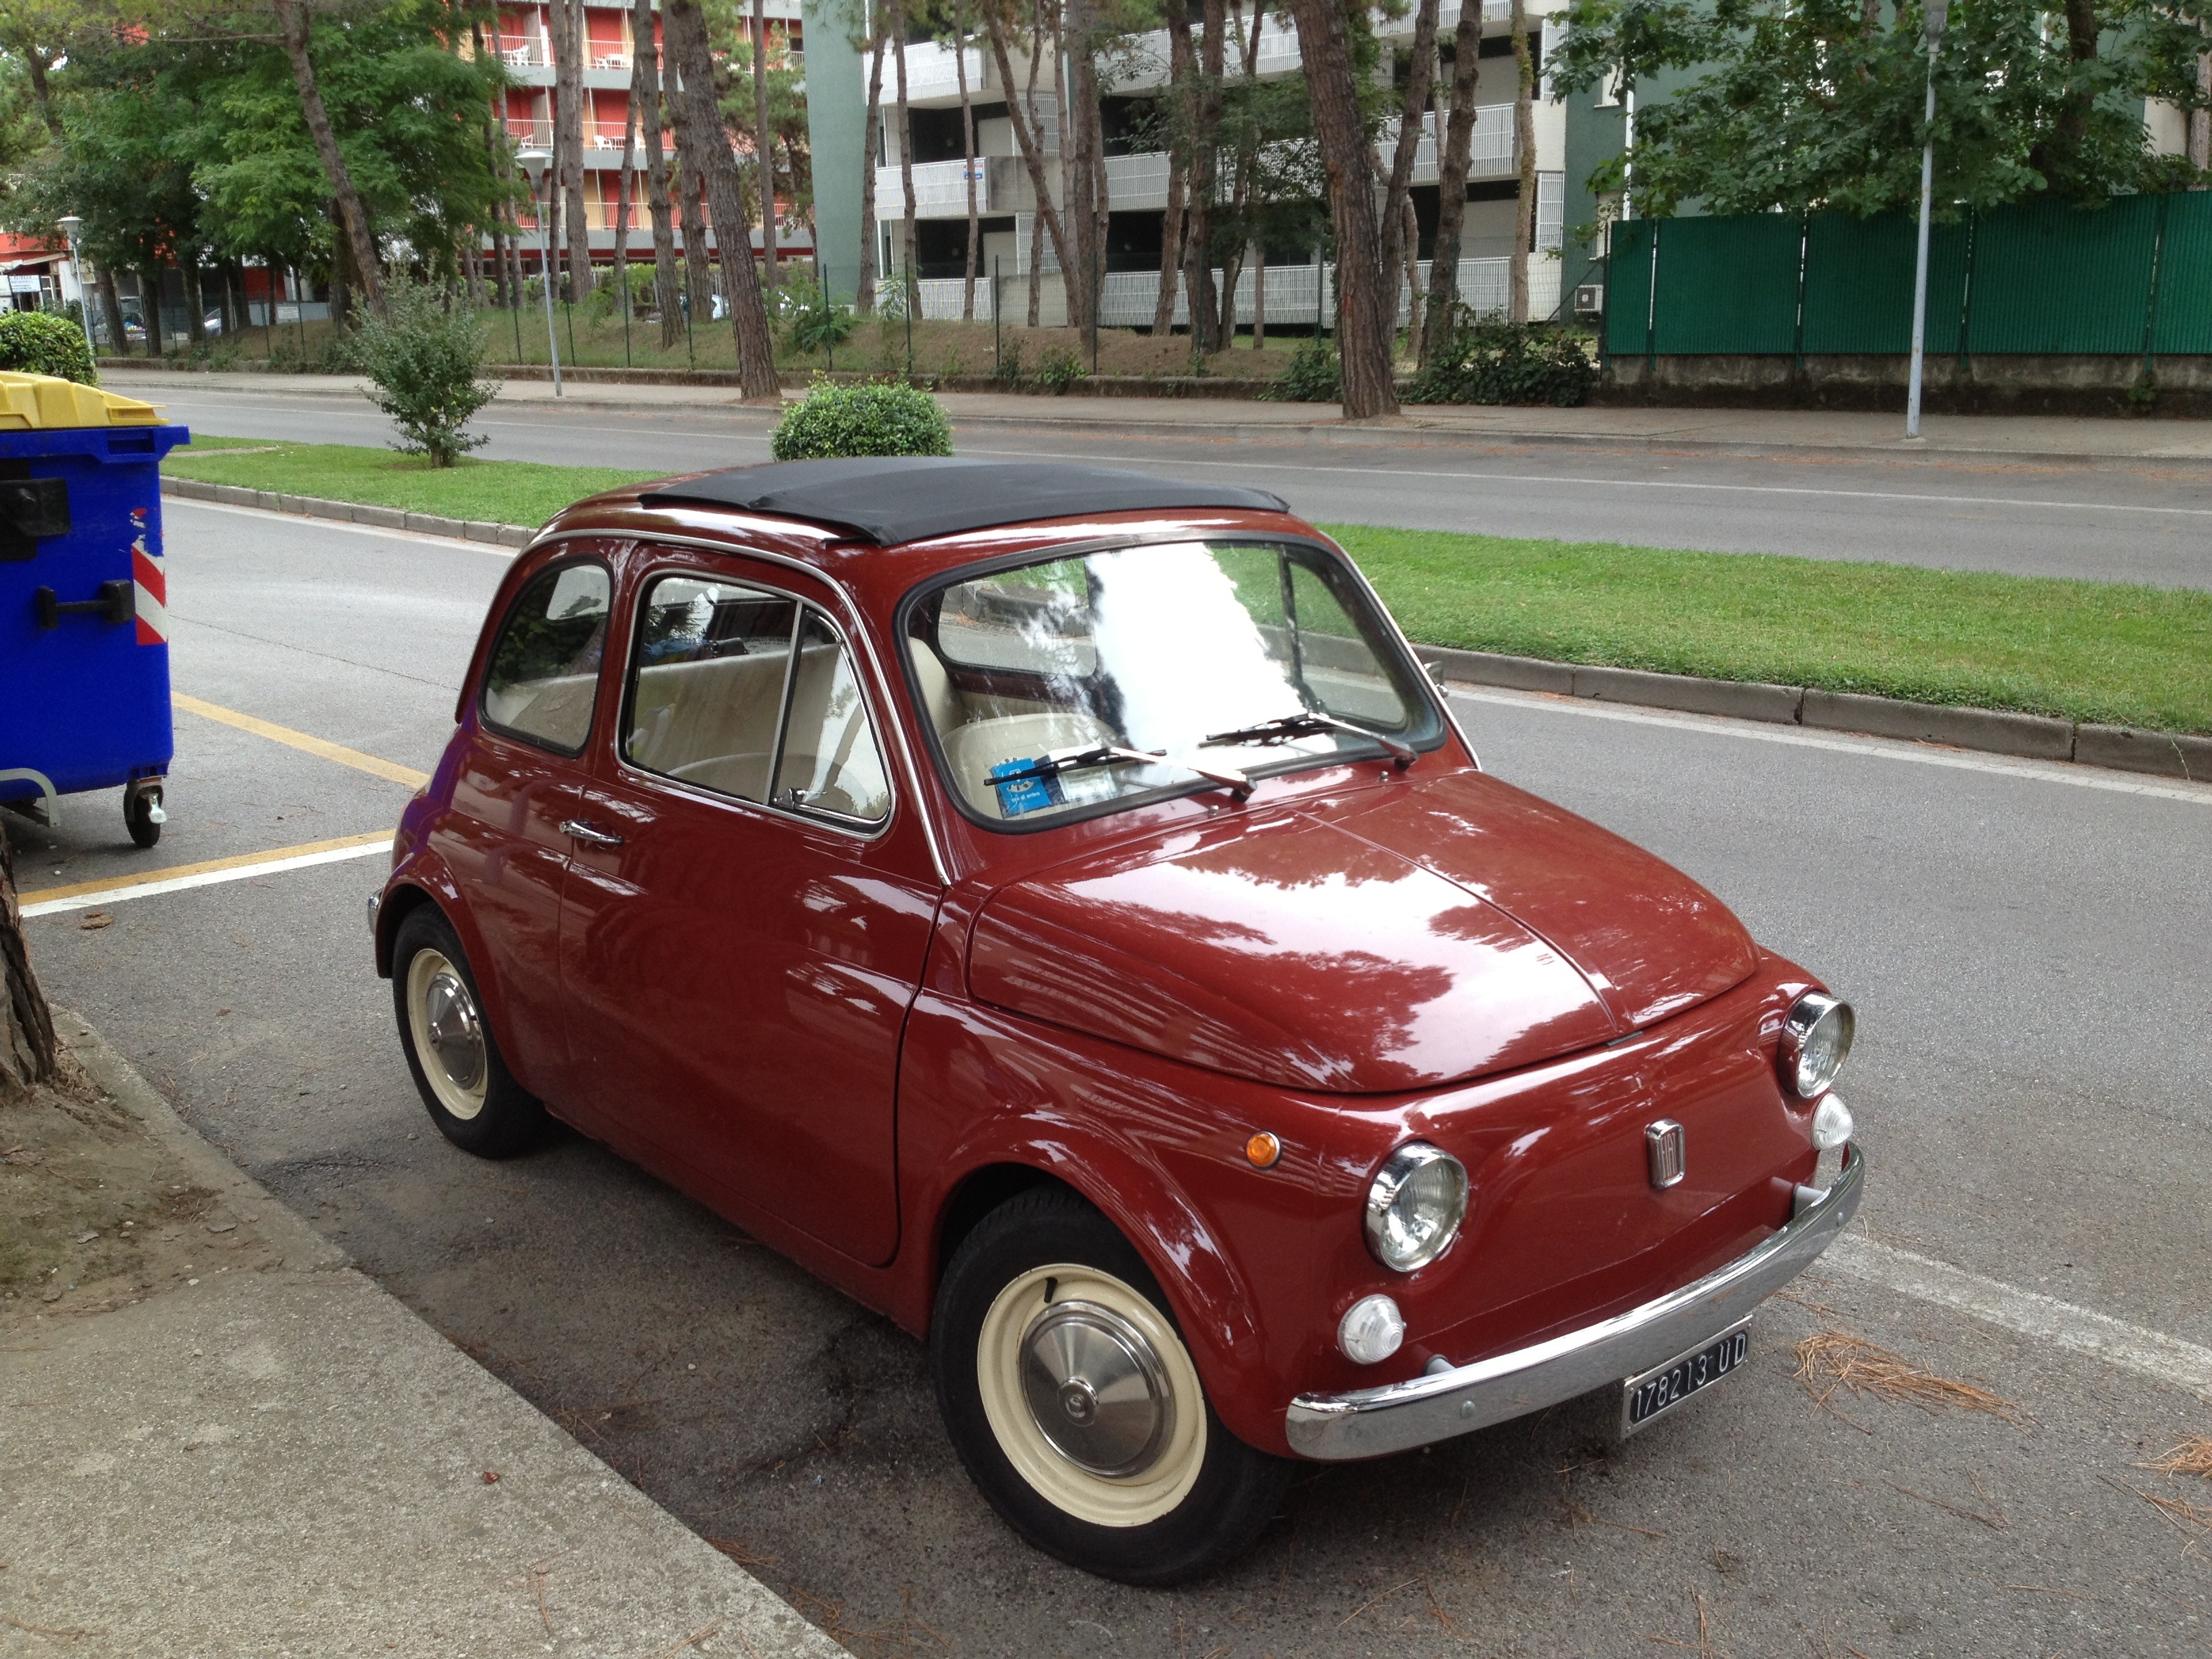
road, car, summer, vehicle, auto, parade, fiat 500, tuning, racing, fiat, antique car, city car, land vehicle, automobile make, compact car, transport car